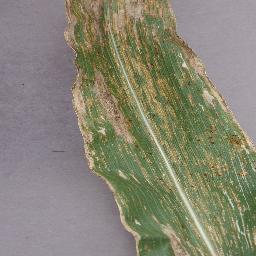
Label: Corn_(Maize)___Northern_Leaf_Blight